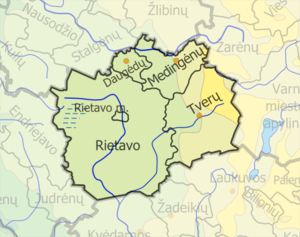
La municipalité de Rietavas est l'une des 60 municipalités de Lituanie. Son chef-lieu est Rietavas.